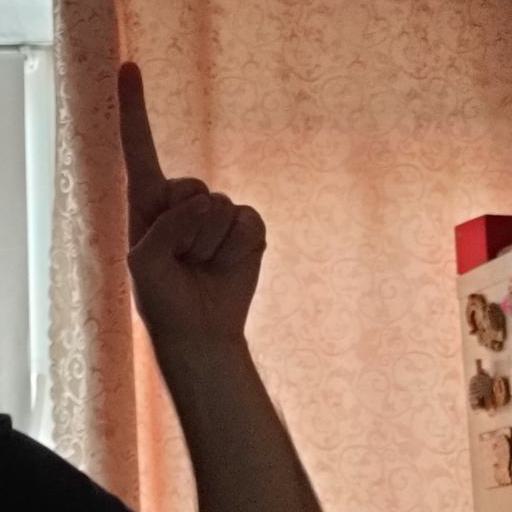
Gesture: one